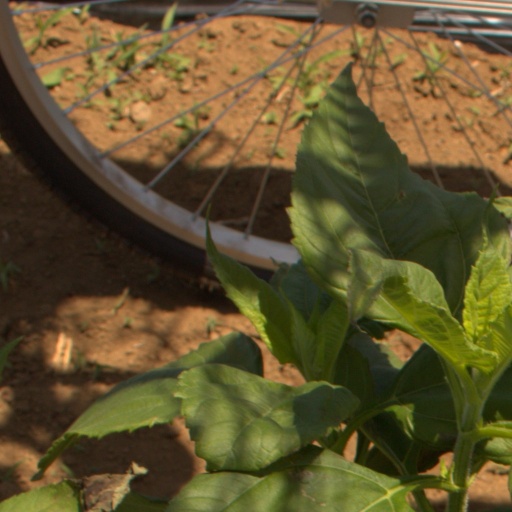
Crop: Jerusalem artichoke